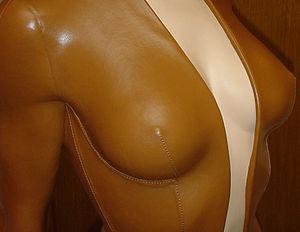
Ce type de vêtement puise ses origines dans les tenues des motards, des aviateurs avec le blouson bomber, ou dans les tenues des Rock stars. Les tenues féminines en cuir. furent longtemps associées à l'iconographie de la prostituée et du monde sadomasochiste renvoyant ainsi l'image d'une mode fétichiste et plutôt vulgaire.